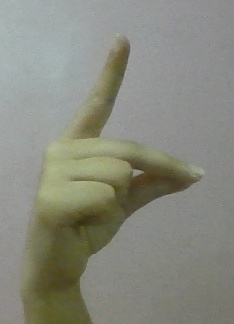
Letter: ta